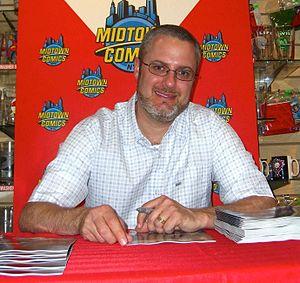
Robert Venditti est scénariste américain de bandes dessinées, né en 1967 et surtout connu pour son travail pour Top Shelf Productions avec le titre The Surrogates.